Miracle of the Sun

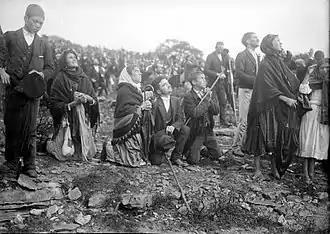
Part of the crowd looking at the Sun during the event

De Marchi authored several books on the subject, such as "The True Story of Fátima". They include a number of witness descriptions: